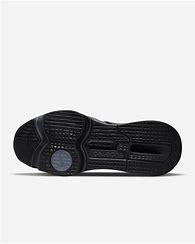
Brand: Nike
Model: Air Zoom Superrep 3